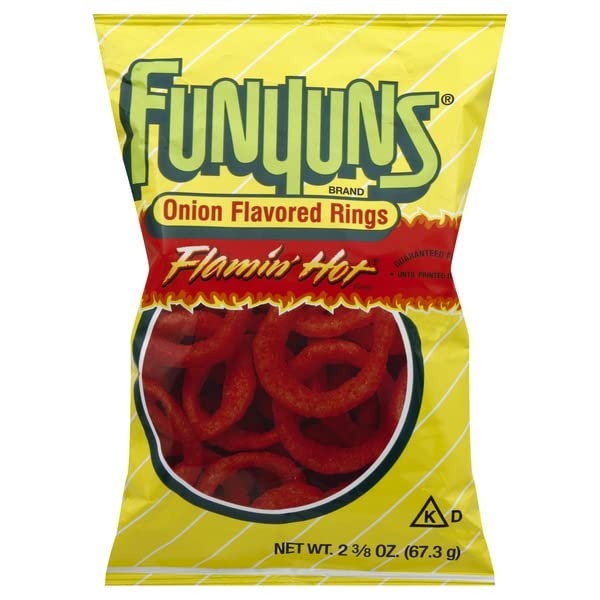
Item Name: Funyuns Hot Original, 2.63 Ounce
Product Description: Potato Chips And Crisps
Value: 2.63
Unit: Ounce

Price: 5